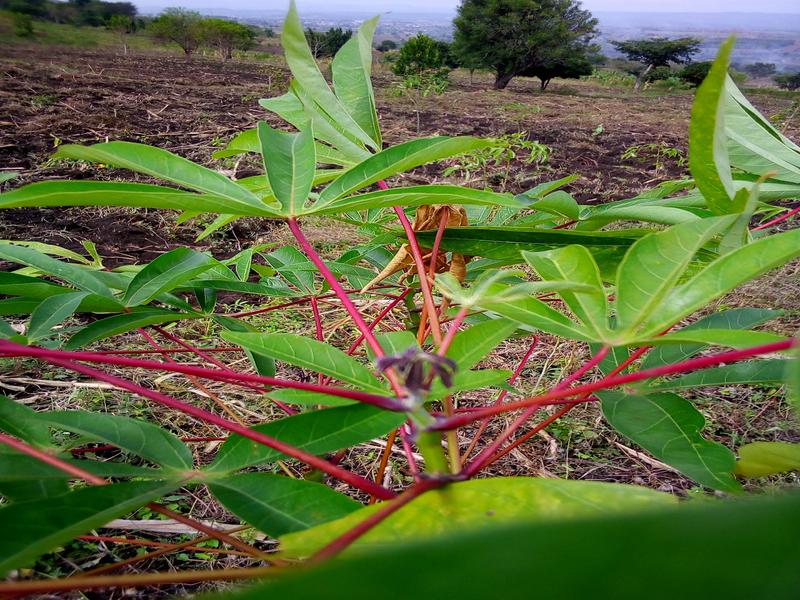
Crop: cassava
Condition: healthy